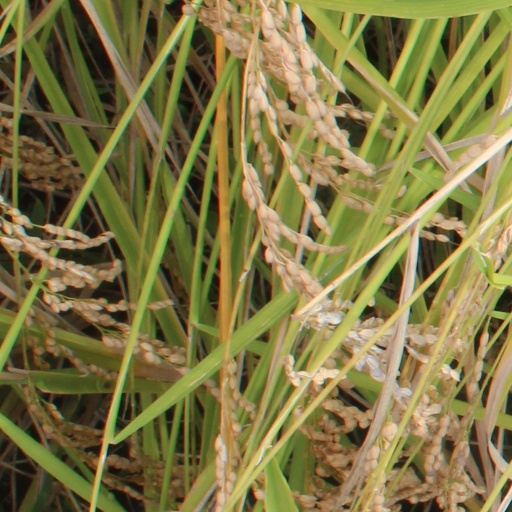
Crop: rice